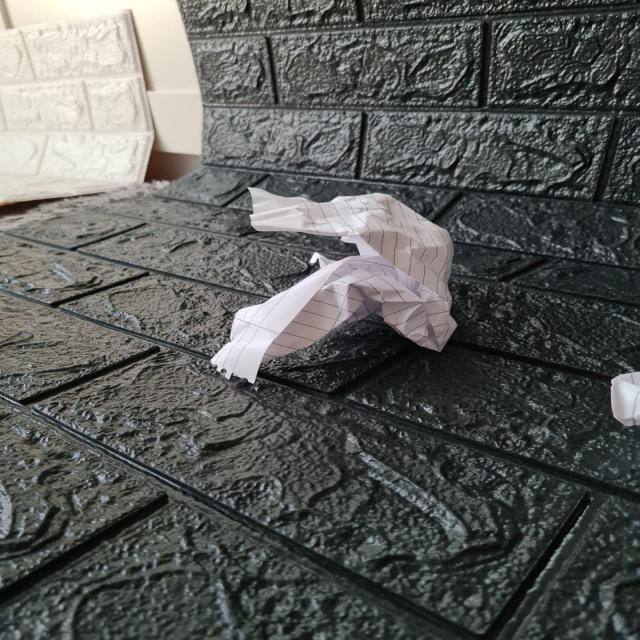
Label: tissues